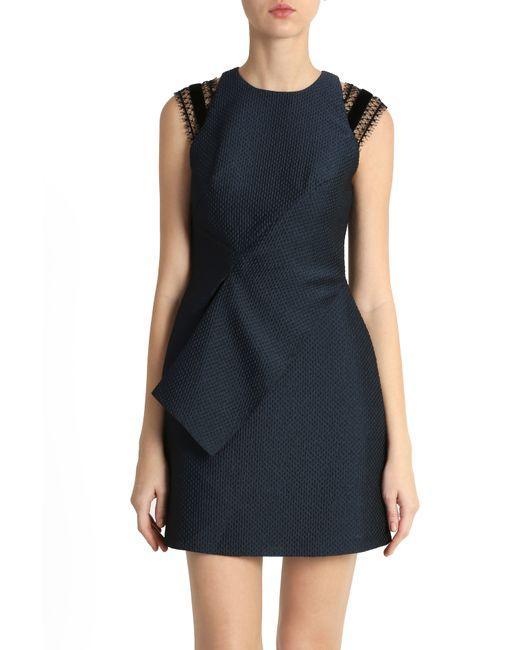
Marineblaues ärmelloses Mini-Bürokleid aus Leinen